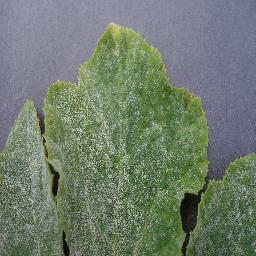
Label: Squash___Powdery_mildew